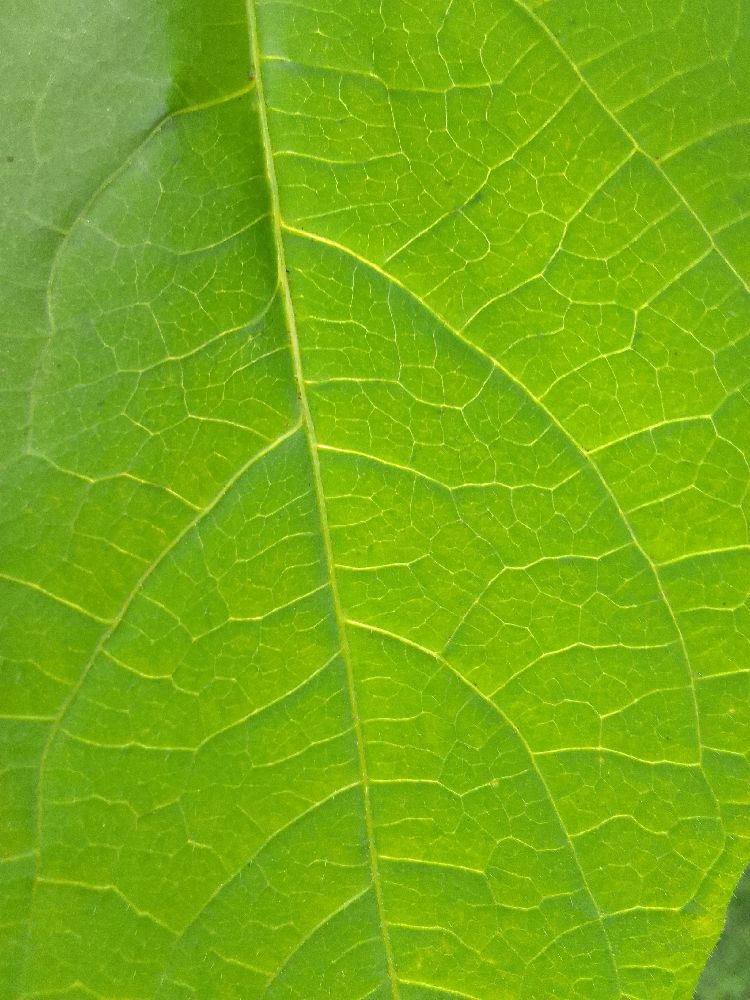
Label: healthy